Brown Turei

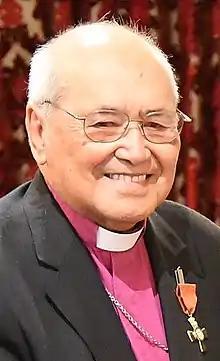
Turei in 2016

William Brown Turei (12 December 1924 – 9 January 2017) was the Archbishop, Te Pīhopa o Aotearoa/Bishop of Aotearoa (senior bishop of the Māori Tikanga) and Primate/Te Pīhopa Mataamua of the Anglican Church in Aotearoa, New Zealand and Polynesia. He shared the primacy with Philip Richardson, archbishop for the New Zealand dioceses, and Winston Halapua, Bishop of Polynesia.